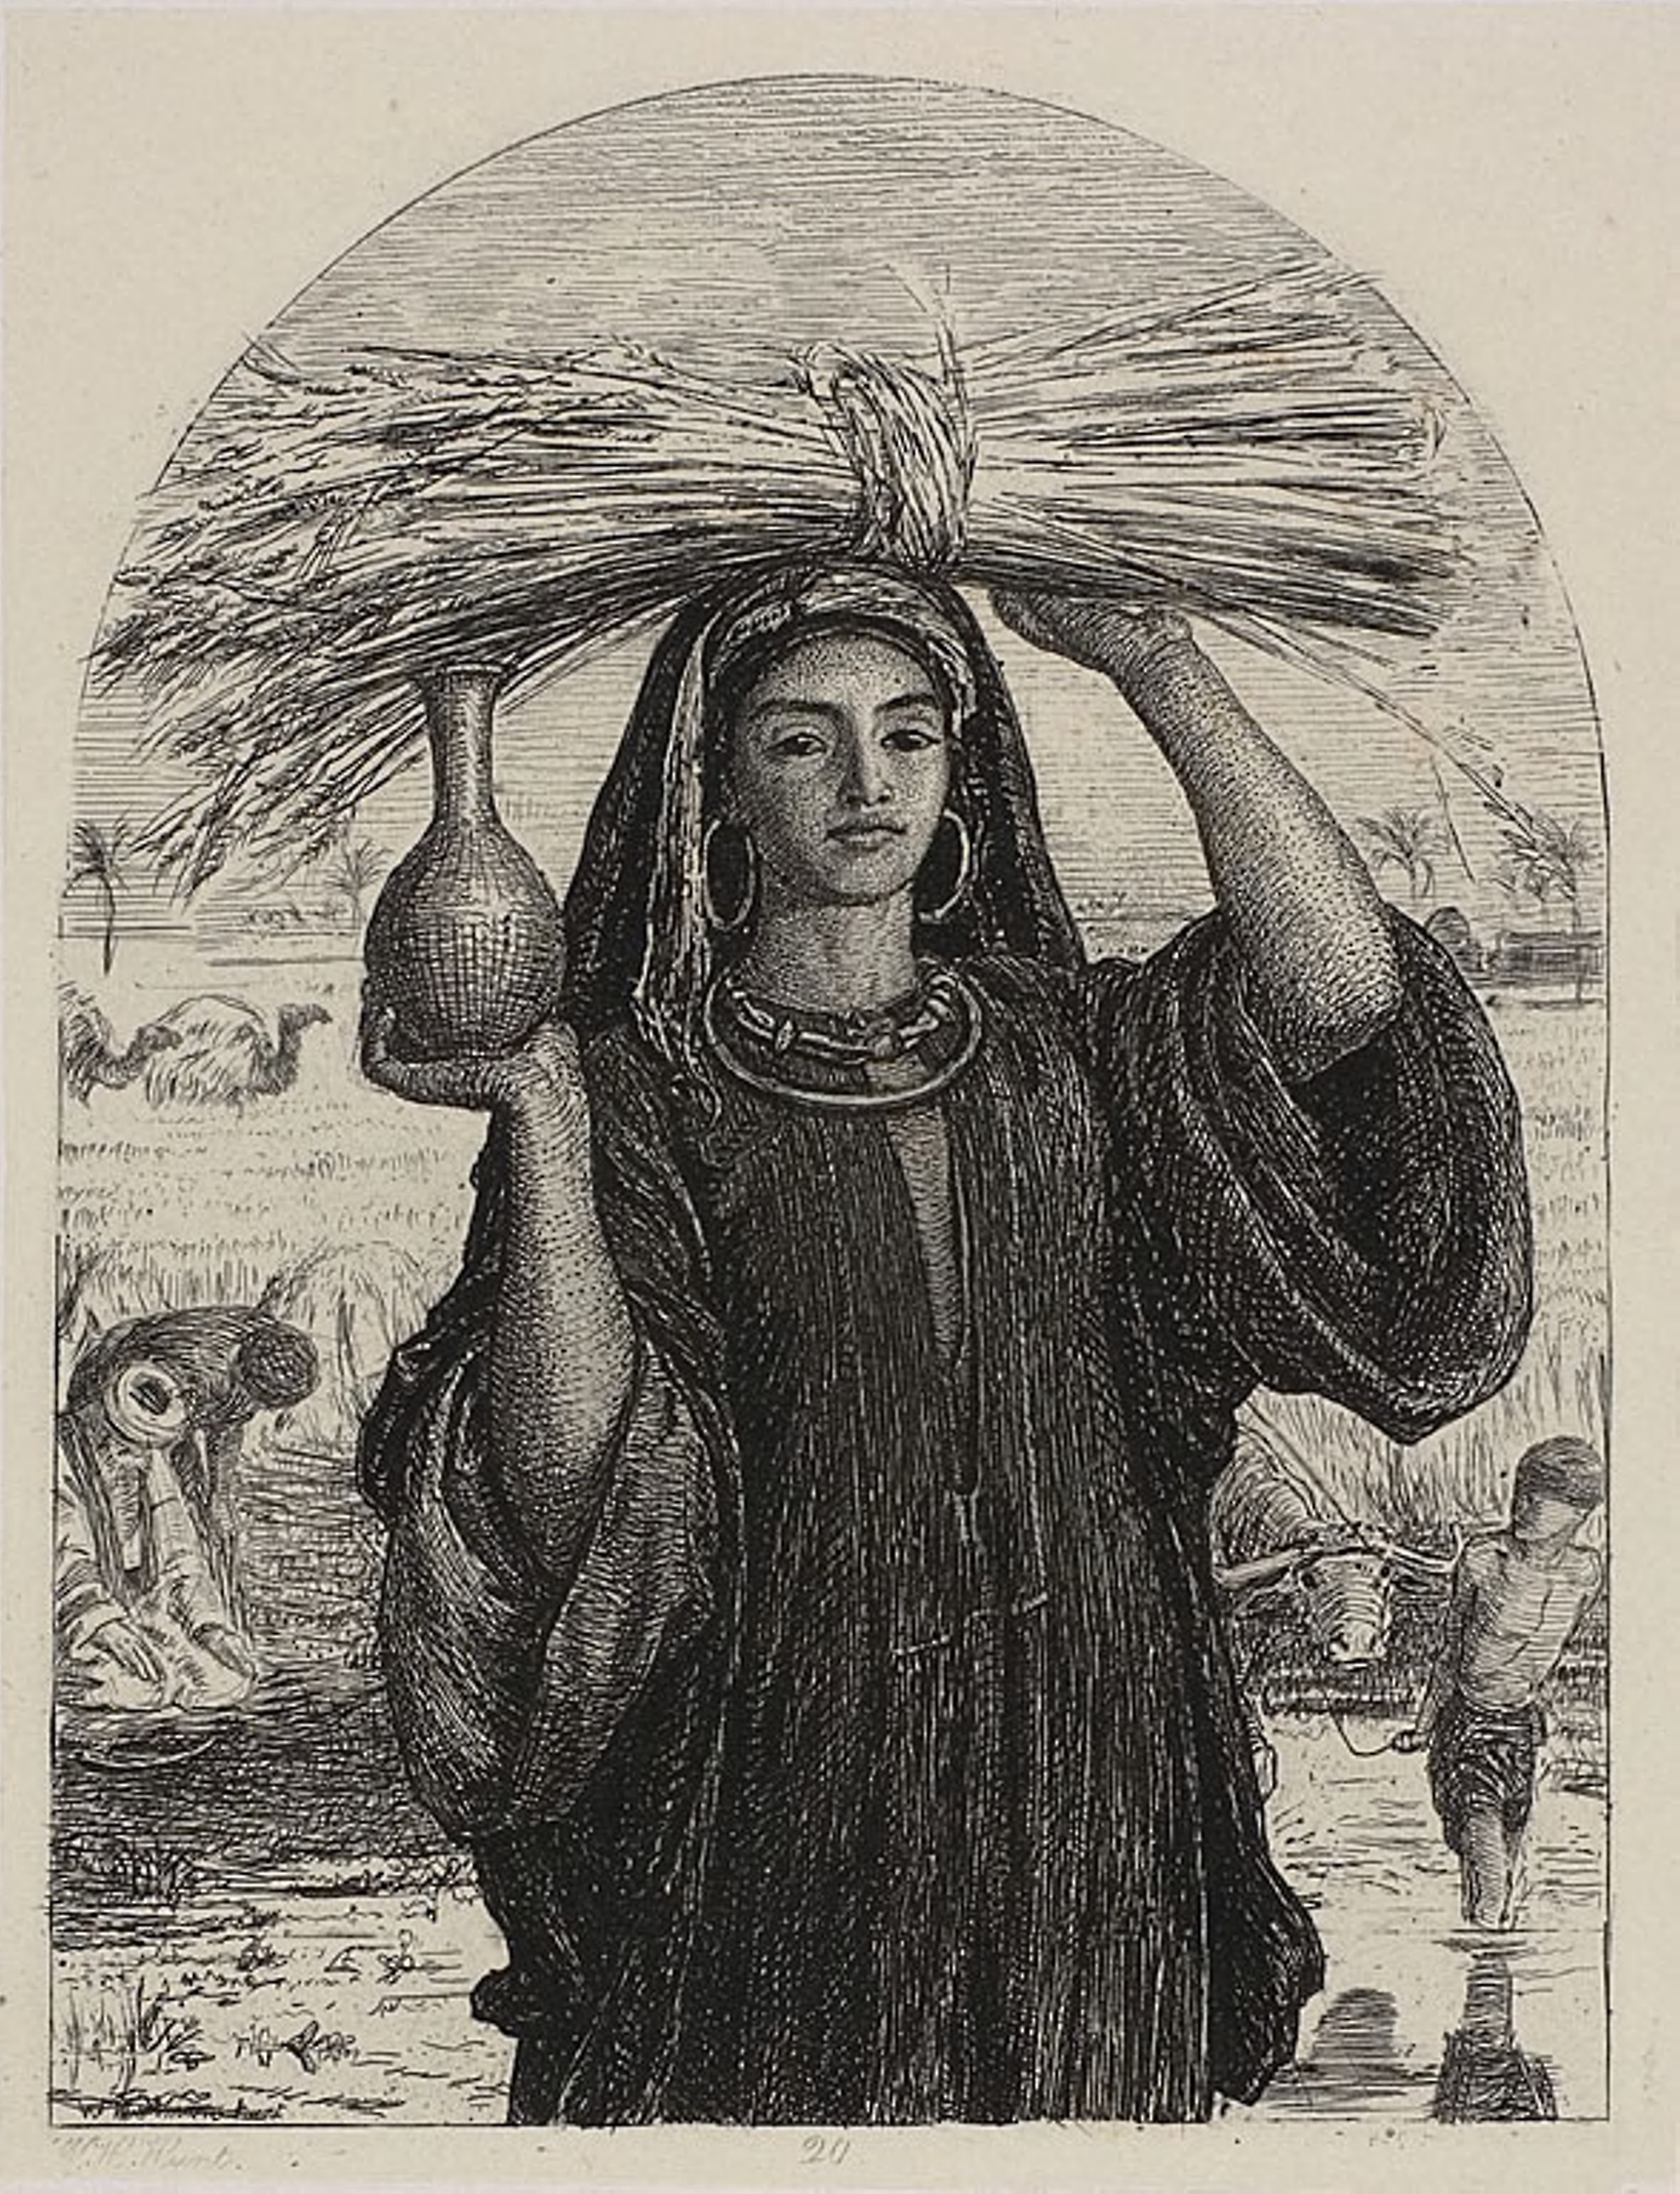
art, illustration, black and white, visual arts, history, tree, portrait, human behavior, drawing, artwork, mythology